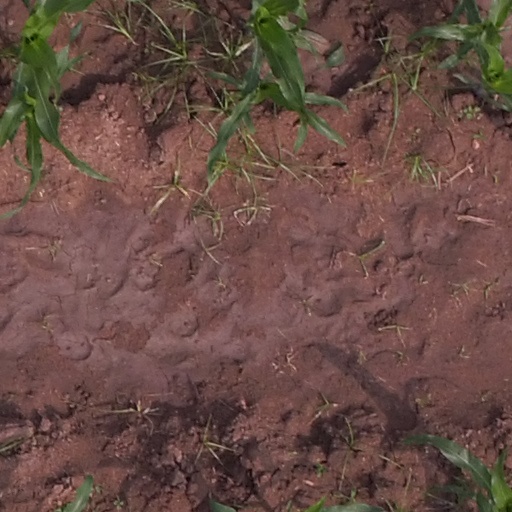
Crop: maize; corn